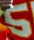
Number: 5